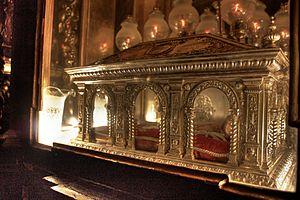
Juan de Yepes Álvarez, né à Fontiveros le 24 juin 1542 et mort au couvent d'Úbeda le 14 décembre 1591, est un prêtre carme, saint mystique espagnol, souvent appelé le réformateur et « Saint du Carmel ». Ses écrits mystiques, toujours populaires, font qu'il fut déclaré Docteur de l'Église en 1926. Liturgiquement il est commémoré le 14 décembre.